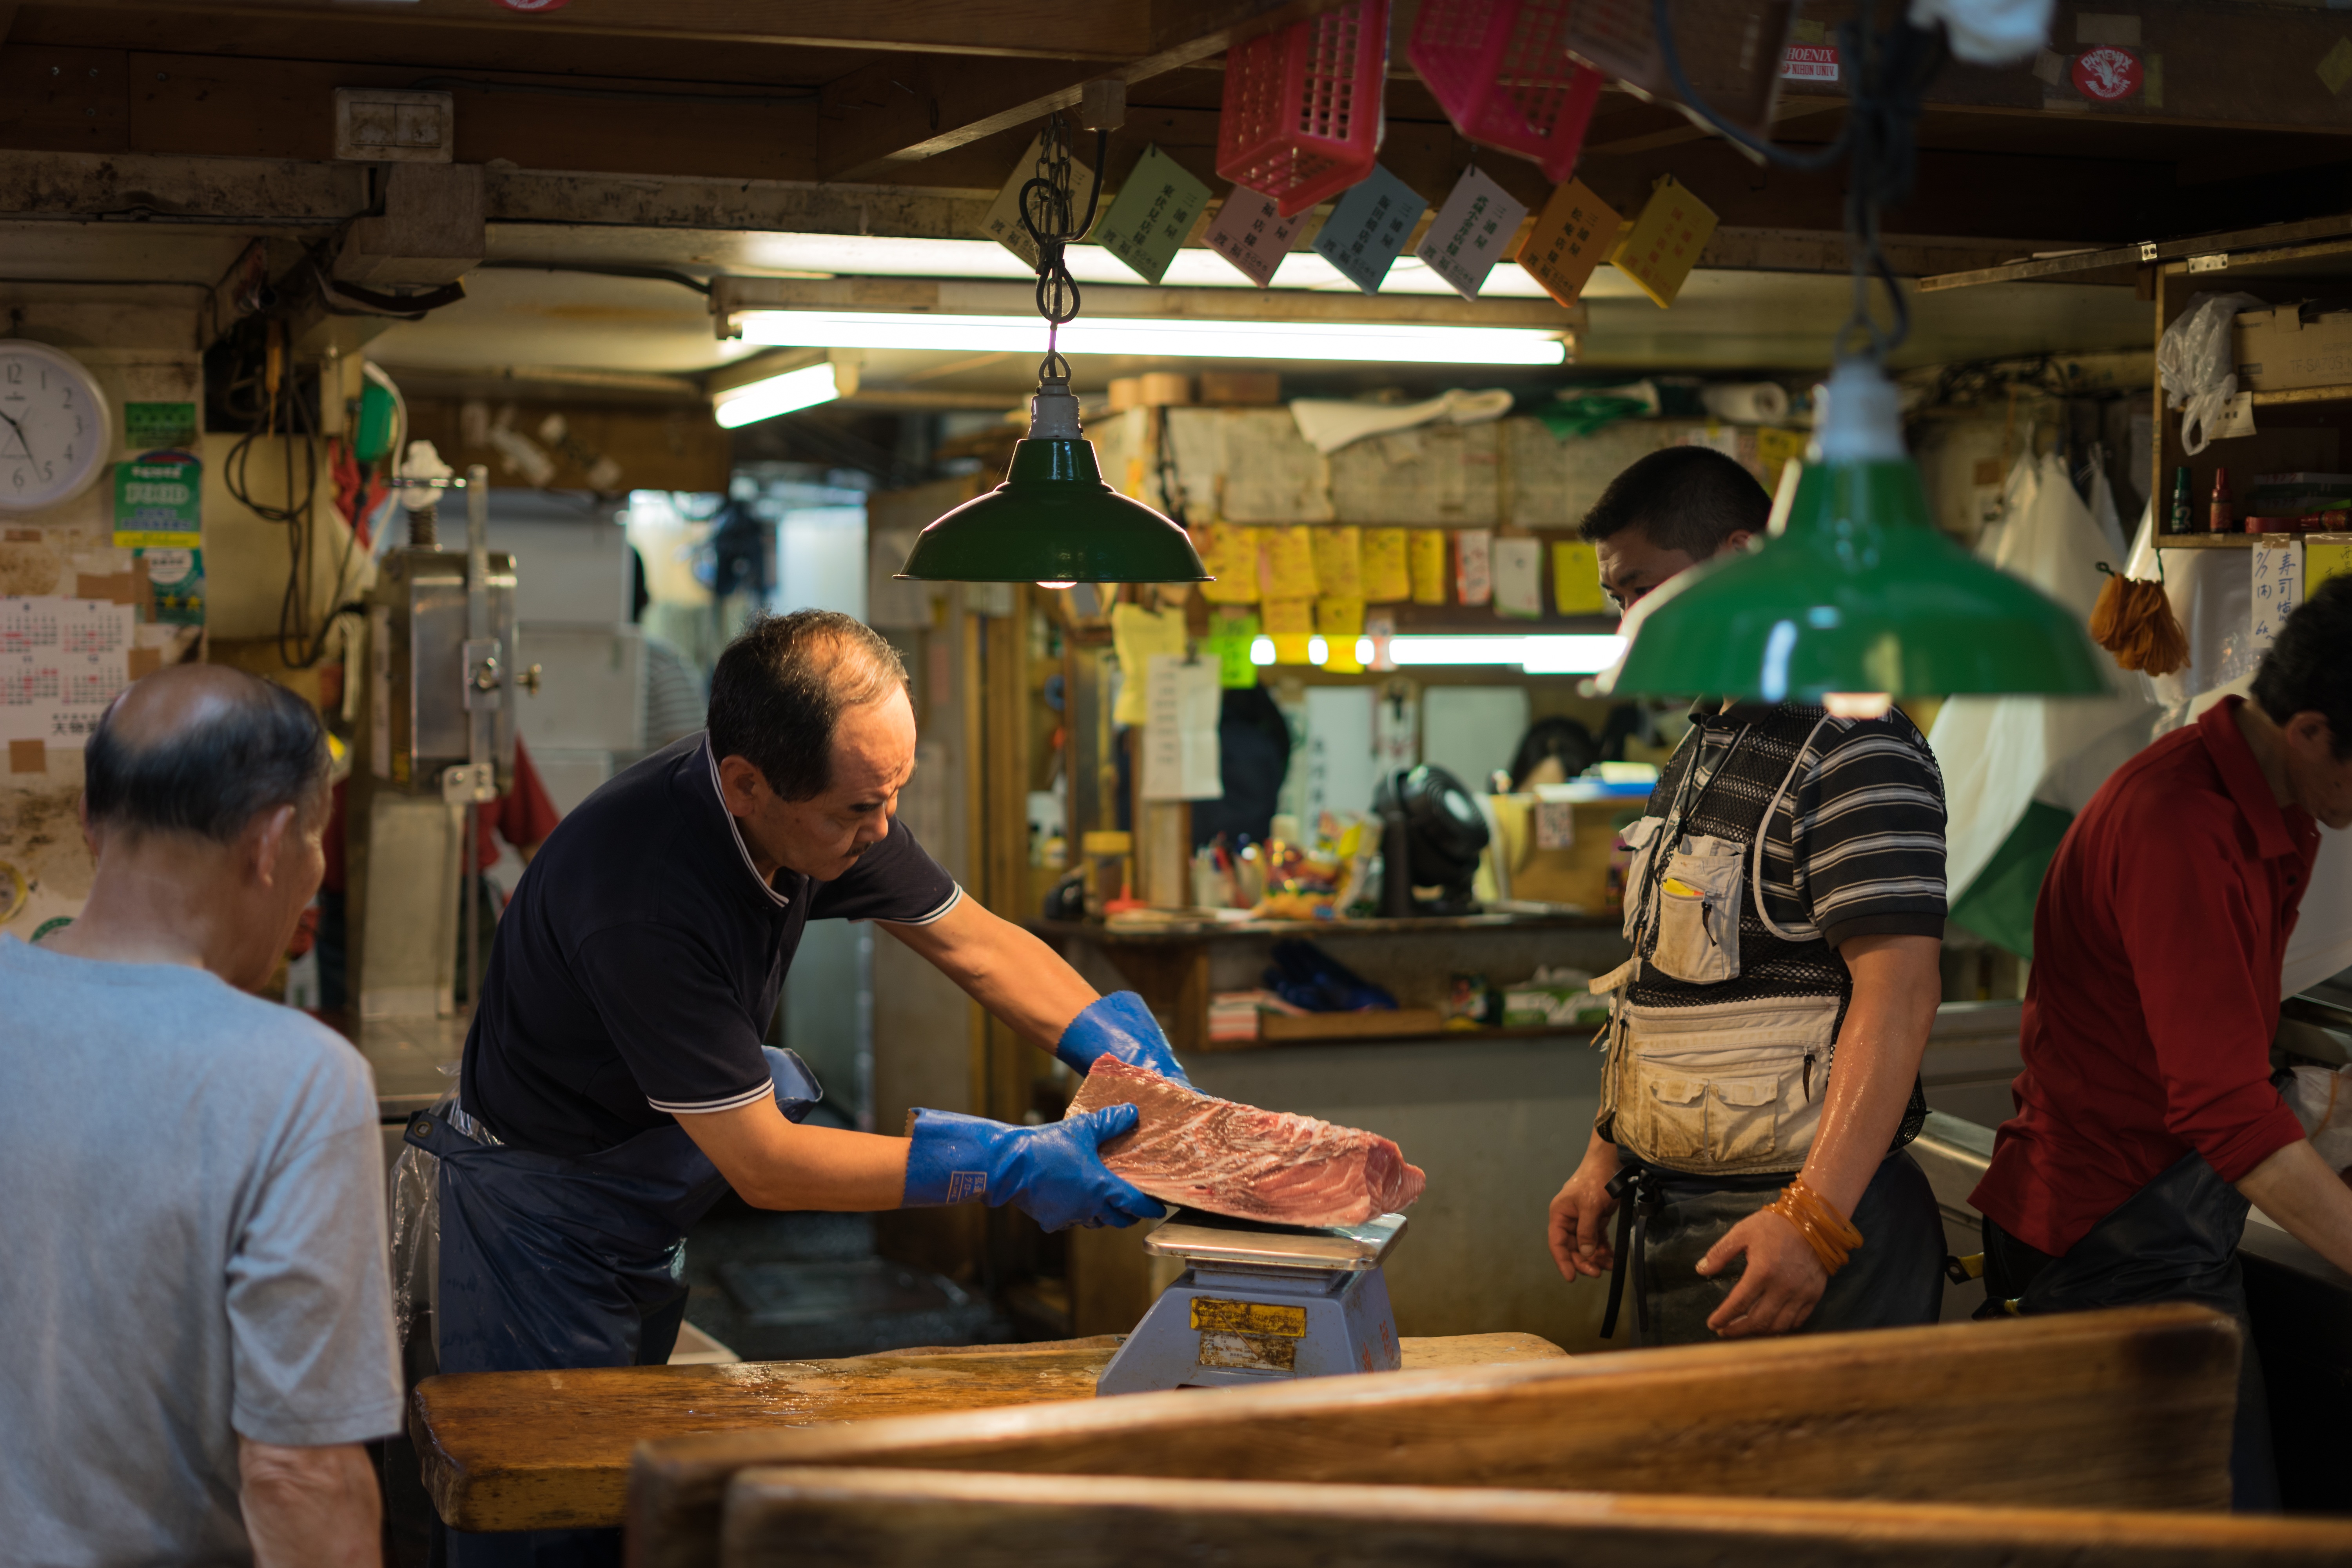
work, people, asian, food, asia, market, fish, japan, gloves, low light, tokyo tsukiji